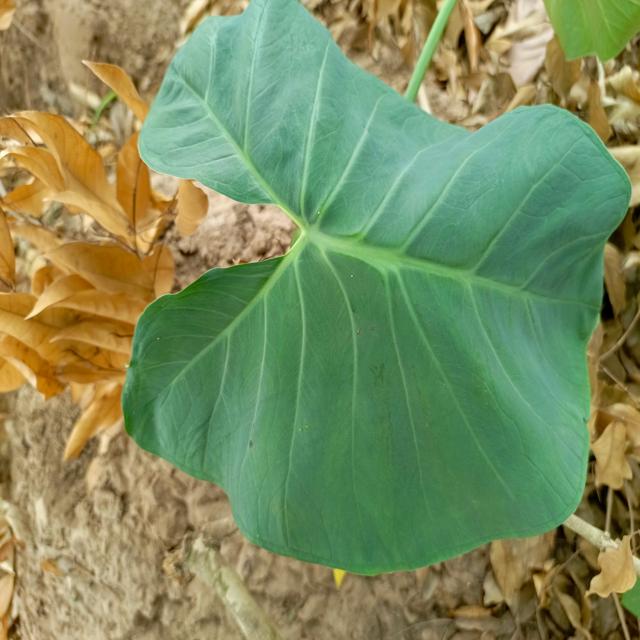
Label: Healthy